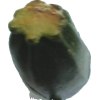
Label: green_zucchini